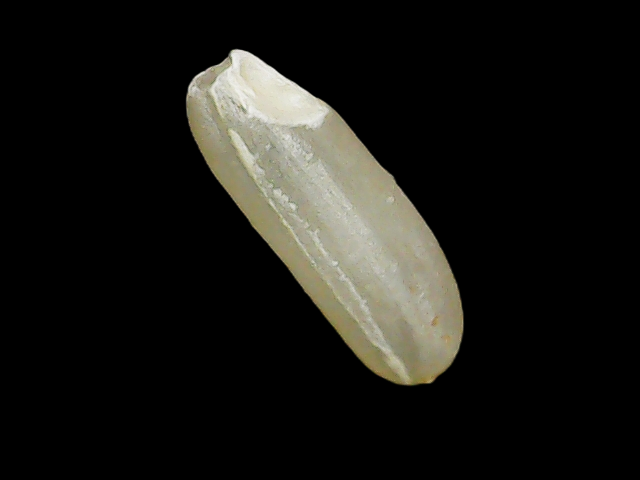
Rice variety: Binadhan8